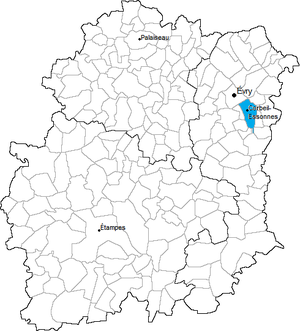
Carte de localisation du canton de Corbeil-Essonnes-Est en Essonne (91)
Le canton de Corbeil-Essonnes-Est est une ancienne division administrative et circonscription électorale française située dans le département de l’Essonne et la région Île-de-France.